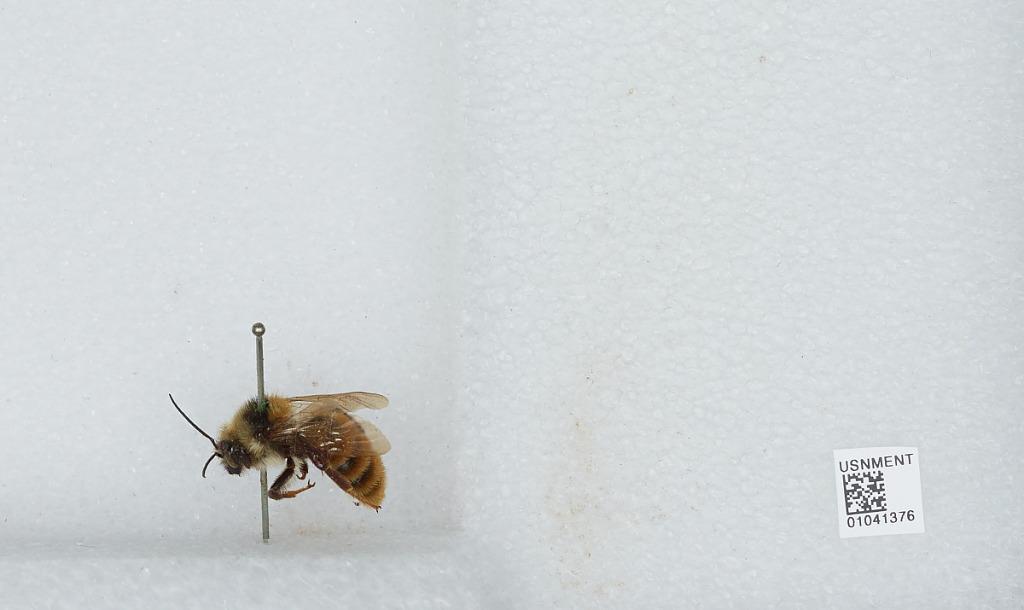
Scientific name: Bombus sp.